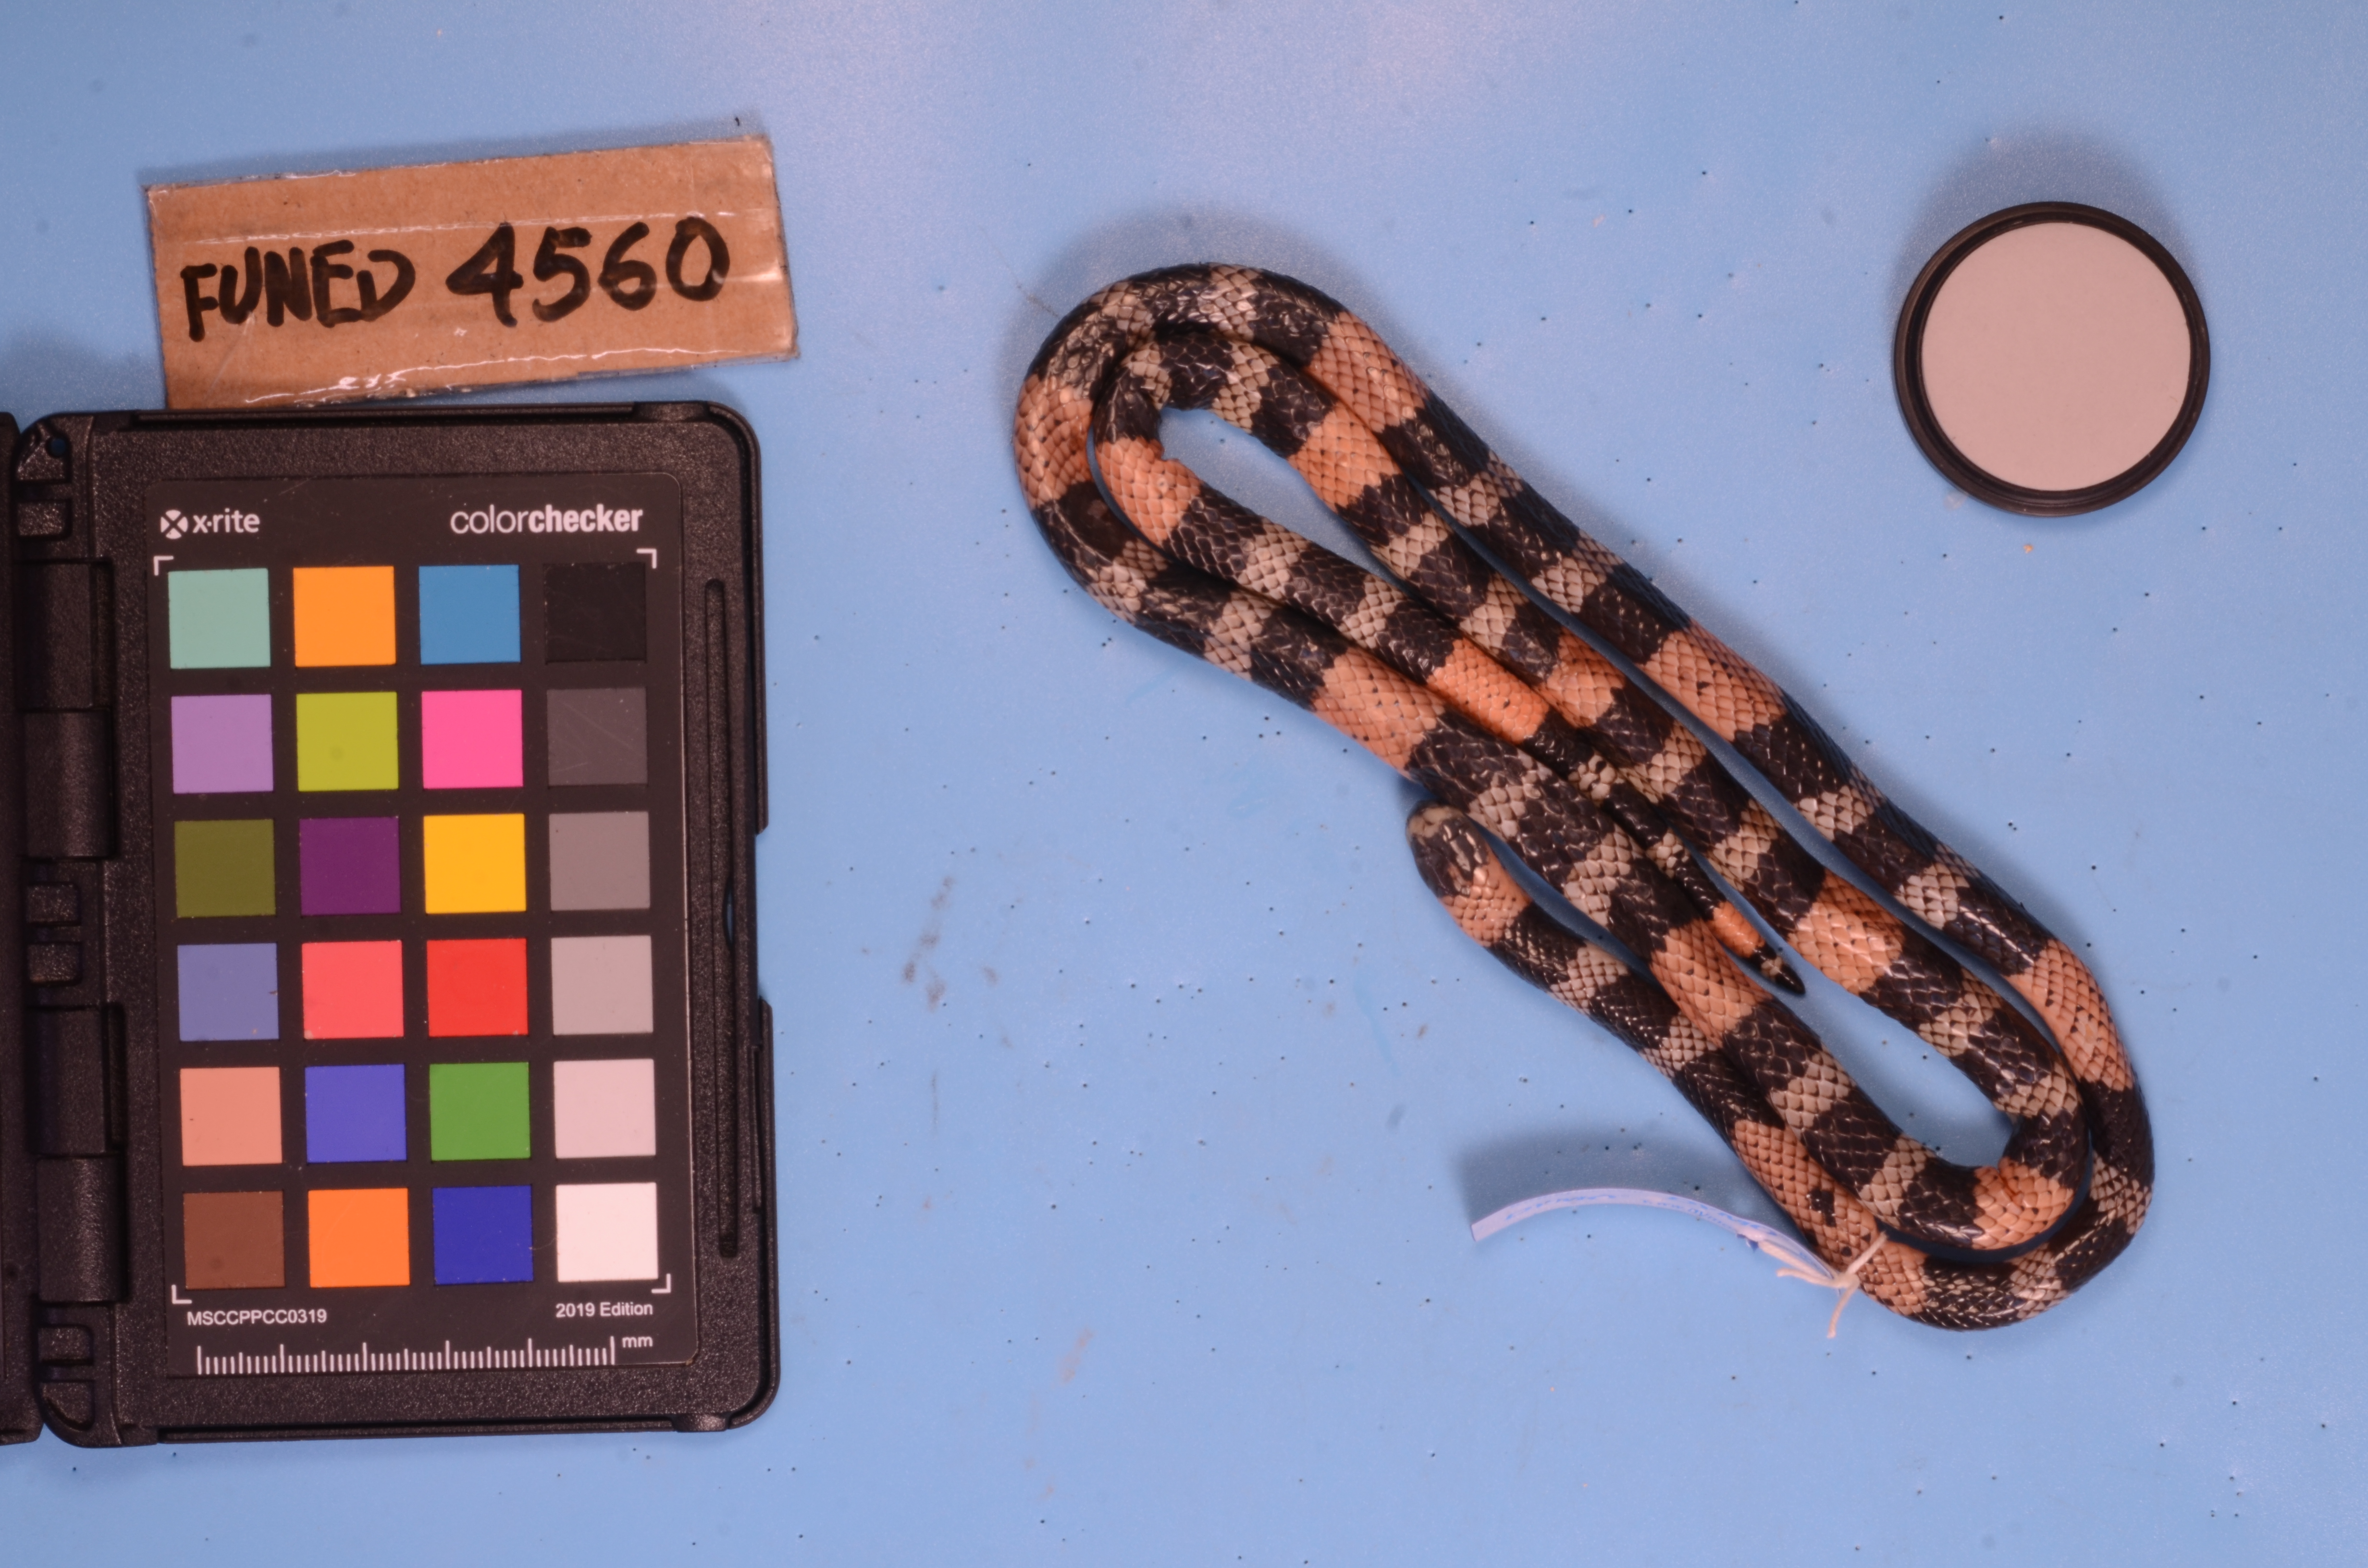
Species: Micrurus carvalhoi
View: dorsal
Mimicry status: model